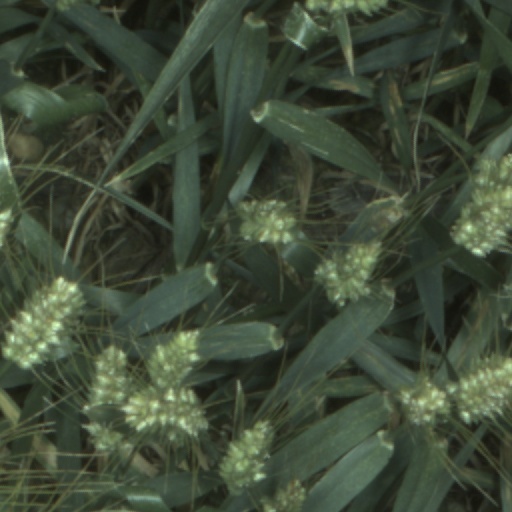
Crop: wheat